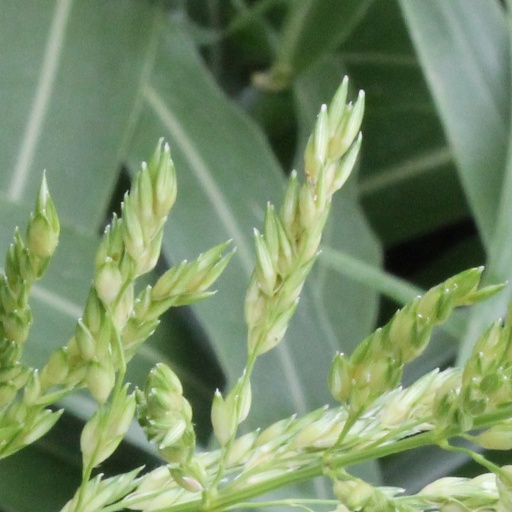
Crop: sorghum